Aviaprad

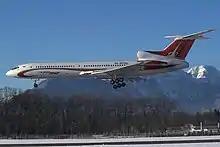
Aviaprad Tupolev Tu-154M

In mid-2007, Aviaprad introduced two former Kuban Airlines Tupolev Tu-154M aircraft (RA-85795 and RA-85123) to its fleet to operate charter services to Europe.